Natural History Museum, Vienna

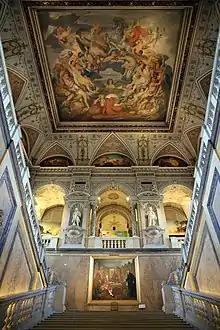
Main staircase in the museum building

The Imperial Natural History Museum or Imperial-Royal Natural History Court Museum of Austria-Hungary was created by (Kaiser) Emperor Franz Joseph I during an extensive reorganization of the museum collections, from 1851 to 1876, and opened to the public on August 10, 1889. Located in Vienna, the Museum was named in German as ""K.k. Naturhistorisches Hofmuseum"" (with ""Hofmuseum"" translated as "Court Museum").